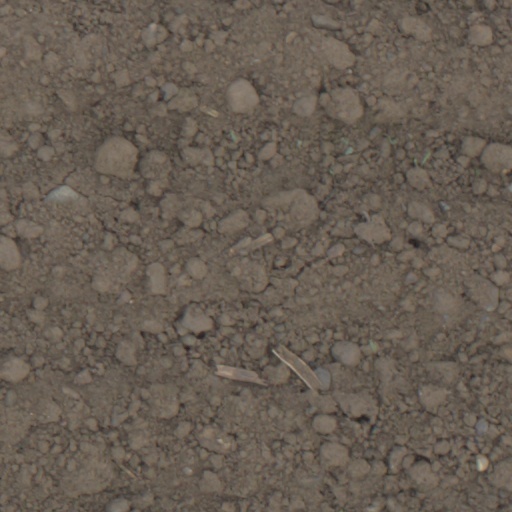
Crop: wheat